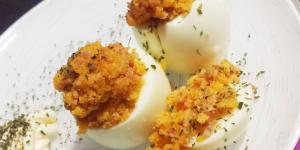
huevos rellenos de bacon y cheddar